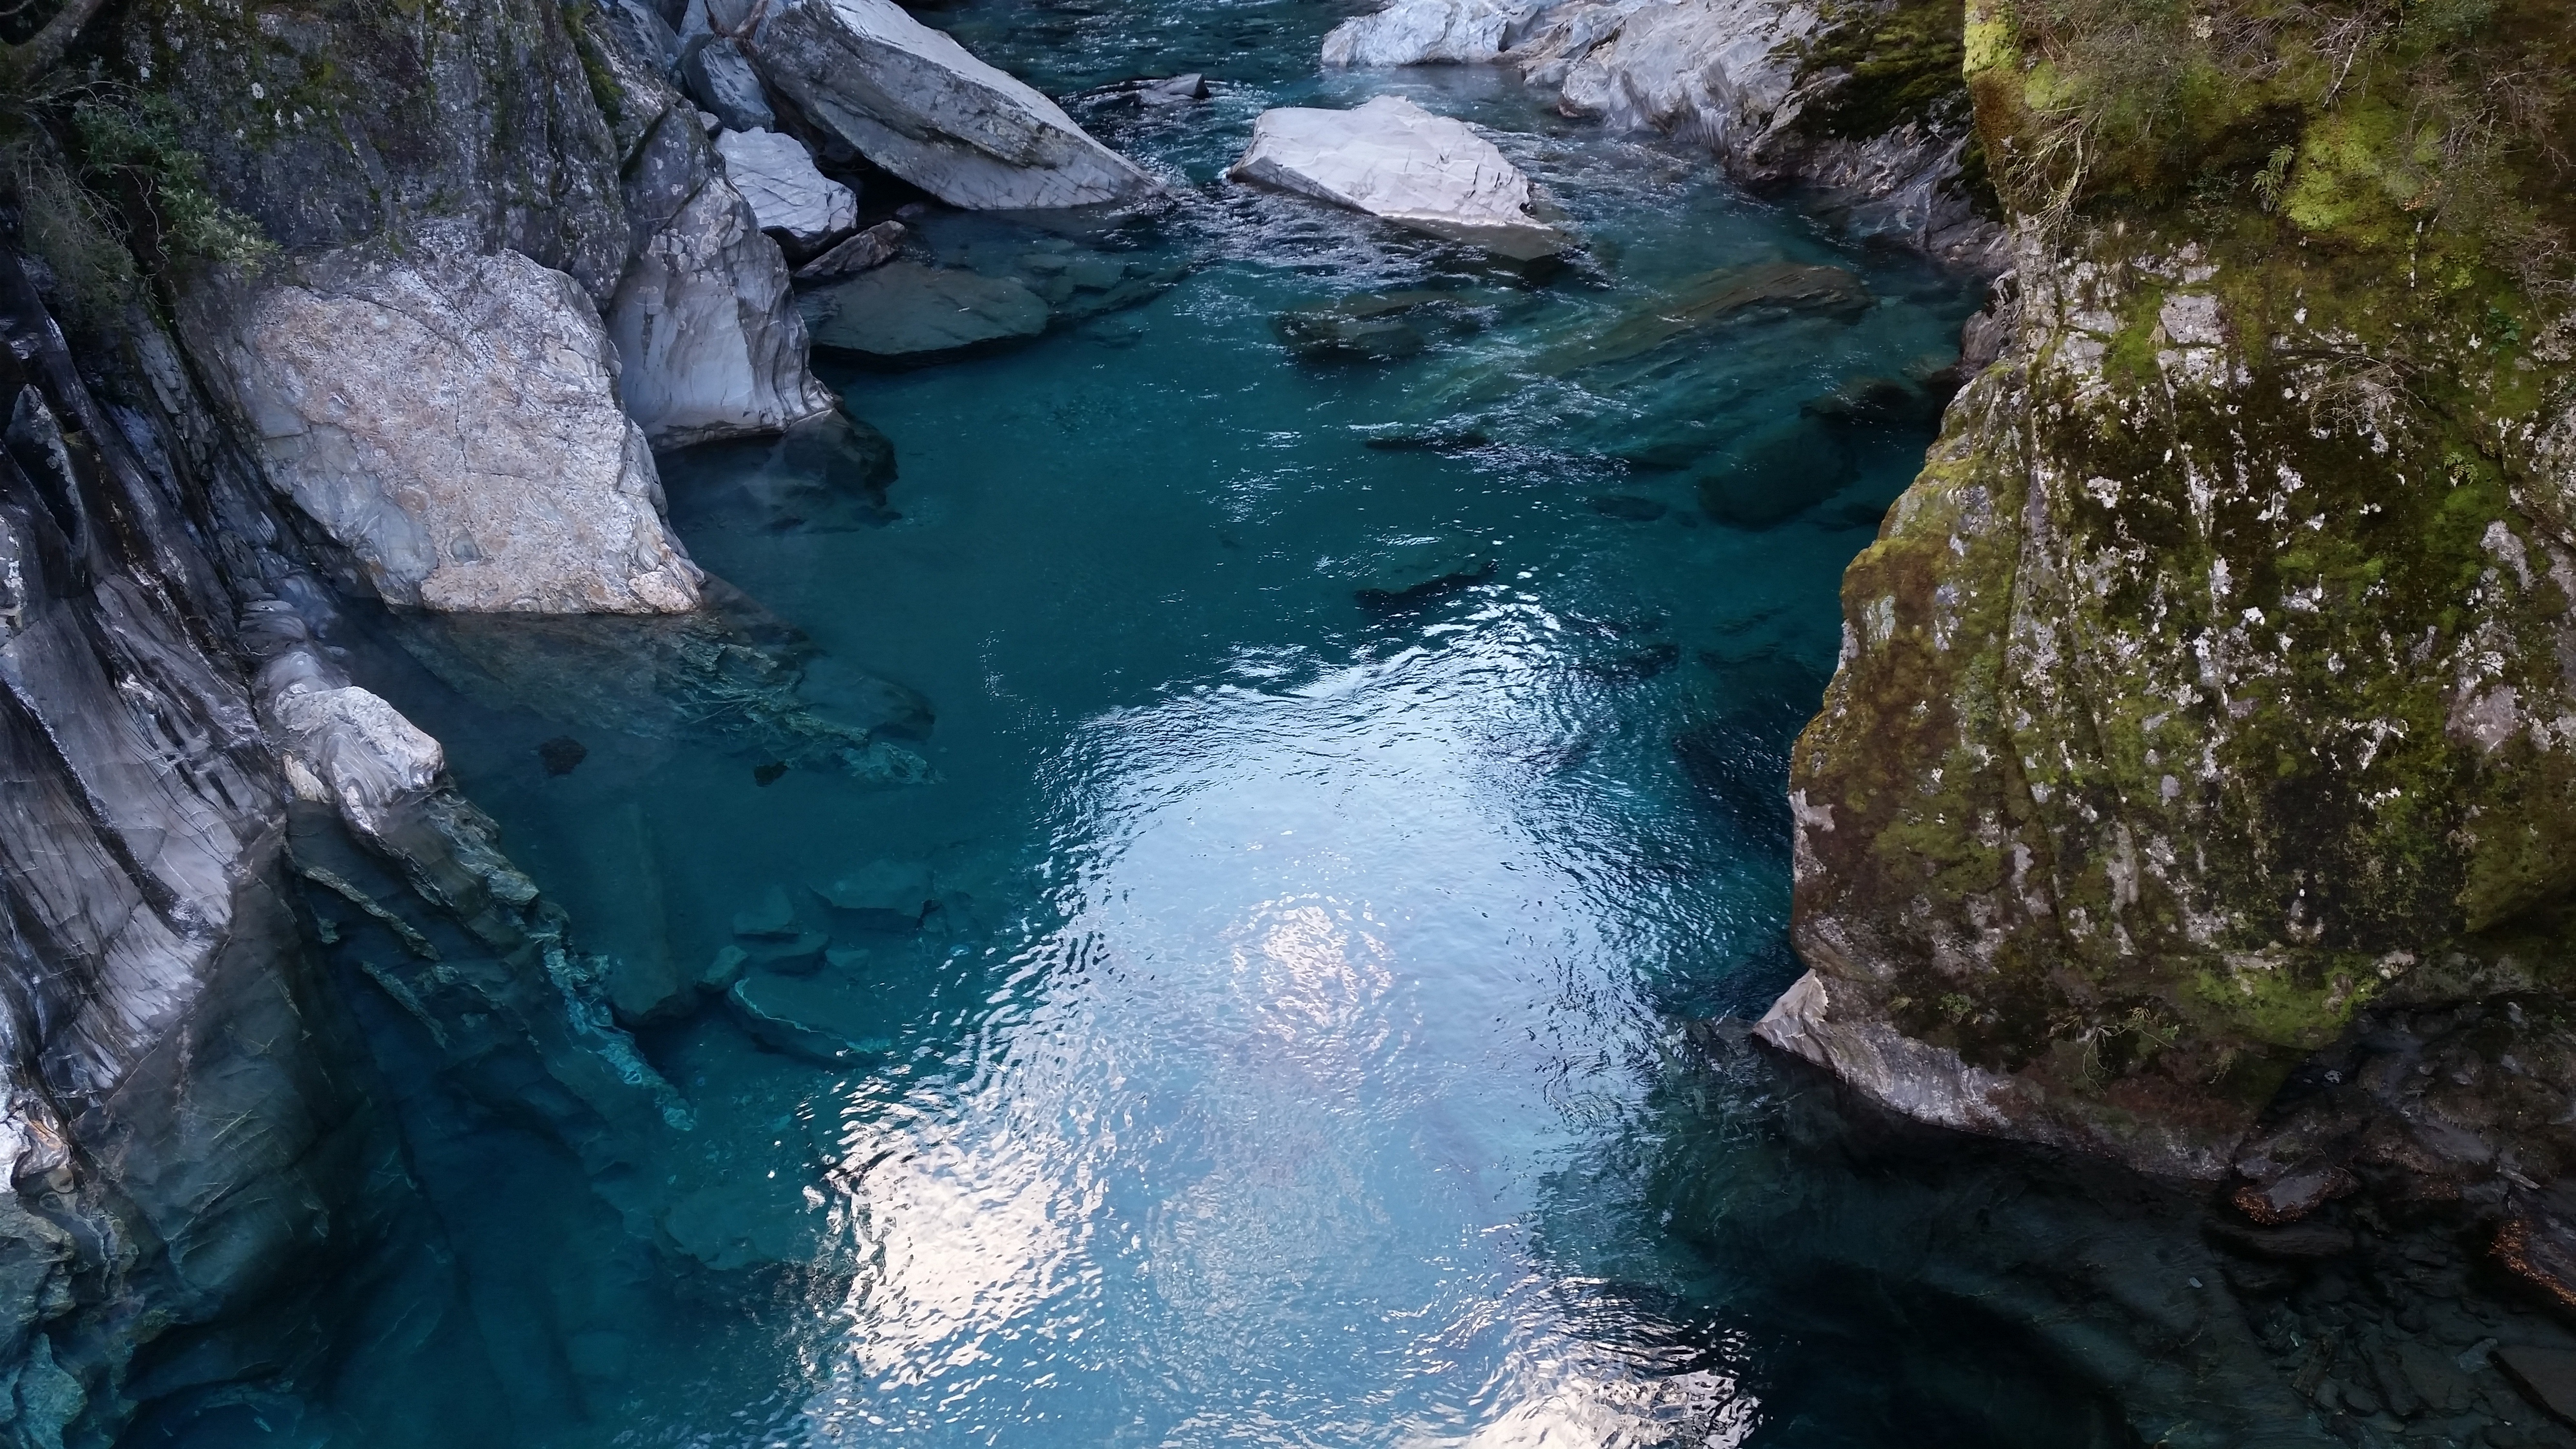
sea, water, nature, rock, waterfall, lake, river, formation, clear, stream, reflection, scenic, rapid, blue, canyon, terrain, body of water, new zealand, pure, spectacular, water feature, landform, sea cave, geographical feature